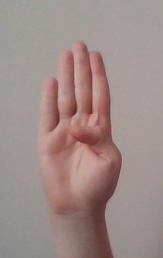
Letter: kaaf